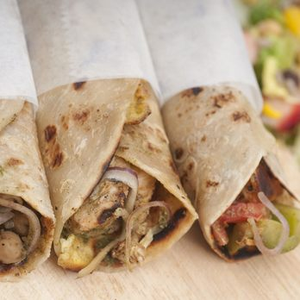
Dish: kathiroll